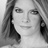
Emotion: neutral